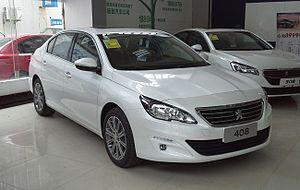
La plate-forme PSA EMP2 est une plate-forme conçue par le Groupe PSA. Il s'agit d'une plate-forme modulaire, utilisée donc par de nombreux modèles du groupe, mais également par certains modèles de ses partenaires : Opel/Vauxhall et Toyota. Cette plate-forme a été développée pour les véhicules des segments C et D. Elle remplace ainsi simultanément les plate-formes PF2 et PF3 à partir de 2013.